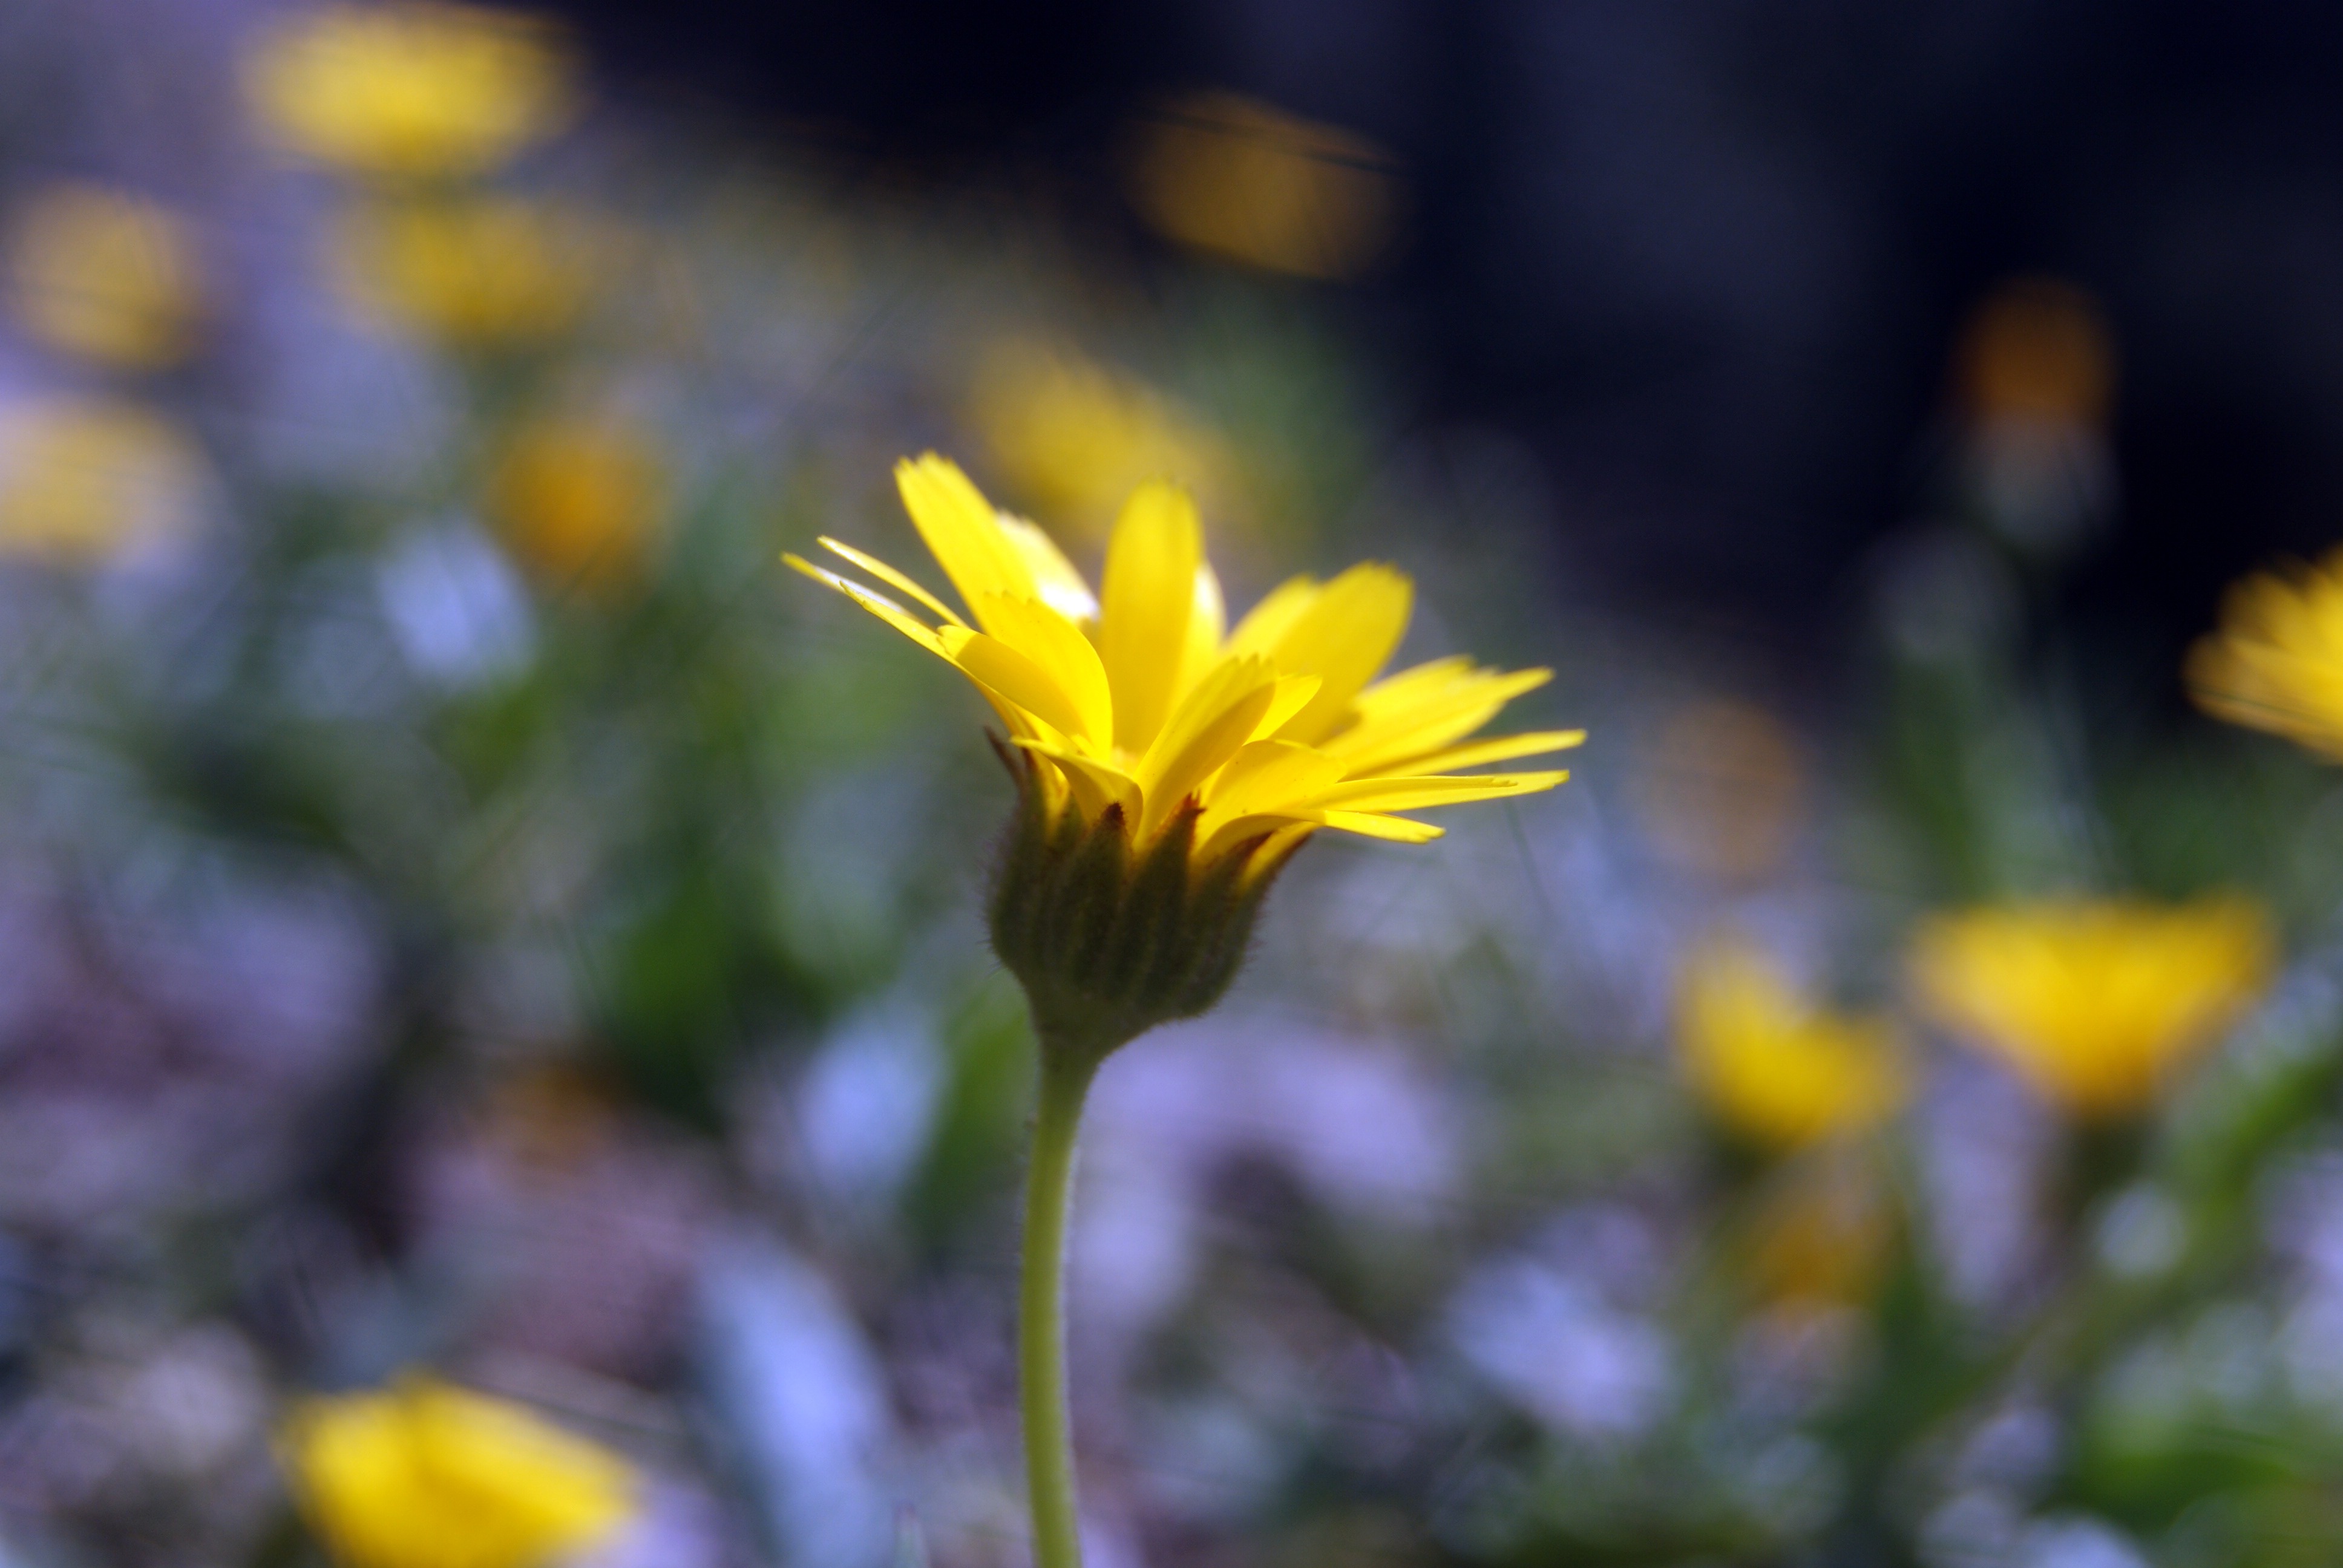
nature, outdoor, blossom, plant, stem, sunlight, leaf, flower, petal, bloom, floral, environment, natural, botany, yellow, agriculture, flora, botanical, wildflower, close up, outdoors, vegetation, horticulture, organic, macro photography, flowering plant, daisy family, plant stem, land plant